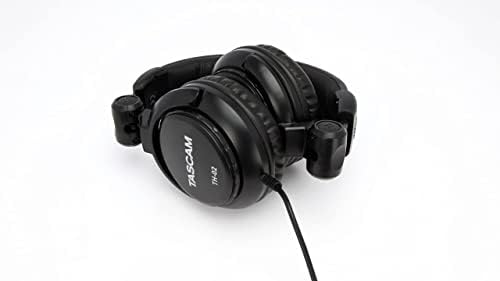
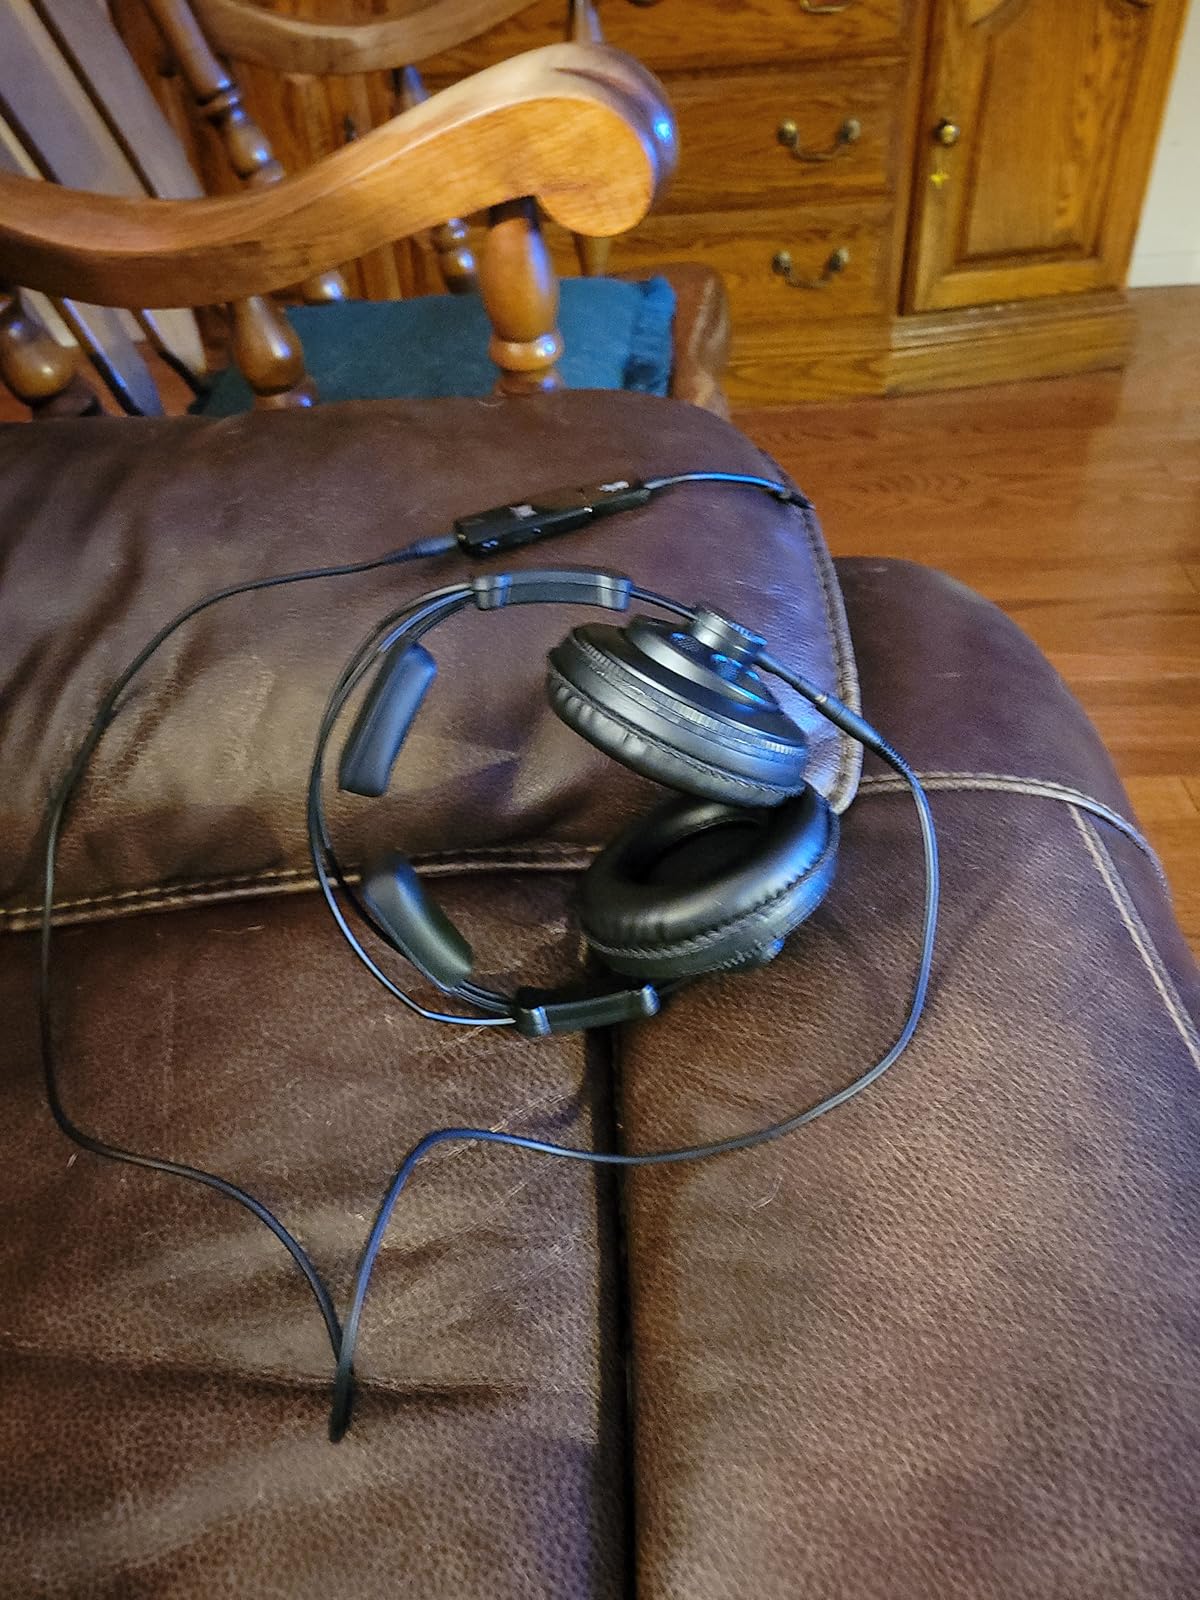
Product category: headphones
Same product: no